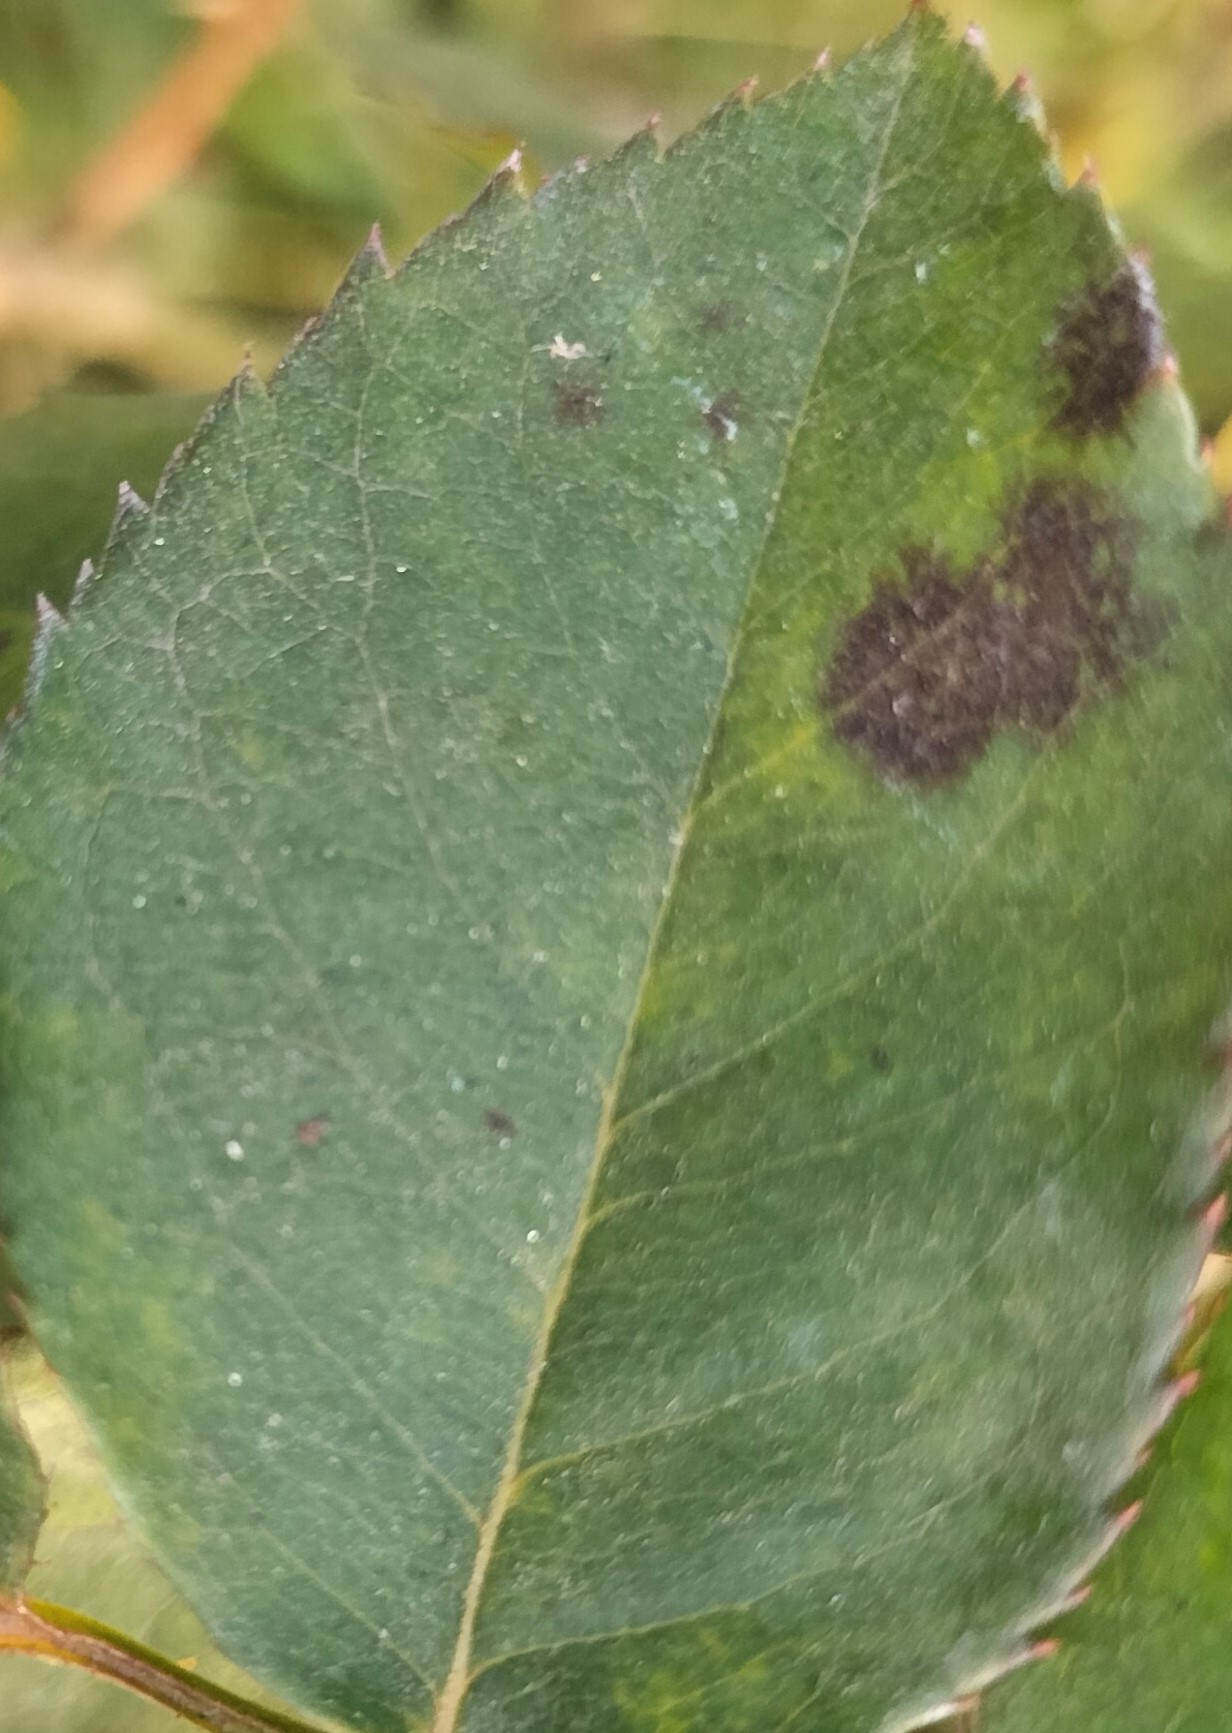
Label: Black Spot